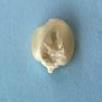
Maize quality: Bad